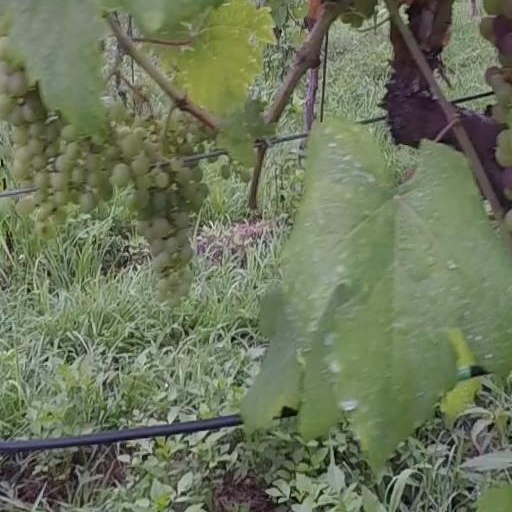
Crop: grape